Music of Sudan

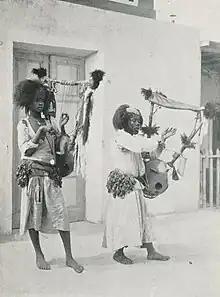
Tribal minstrels with tanbūra, 1906

One of the most typical East African instruments, called "tanbūra" or "kissar" in Nubian music, was traditionally played by the singers as the usual accompaniment for such songs, but this Sudanese lyre has largely been replaced in the 20th century by the Arabic oud. Drums, hand clapping and dancing are other important elements of traditional musical performances, as well as the use of other African instruments, like traditional xylophones, flutes or trumpets. One example for this are the elaborate wooden gourd trumpets, called al Waza, played by the Berta people of the Blue Nile state.